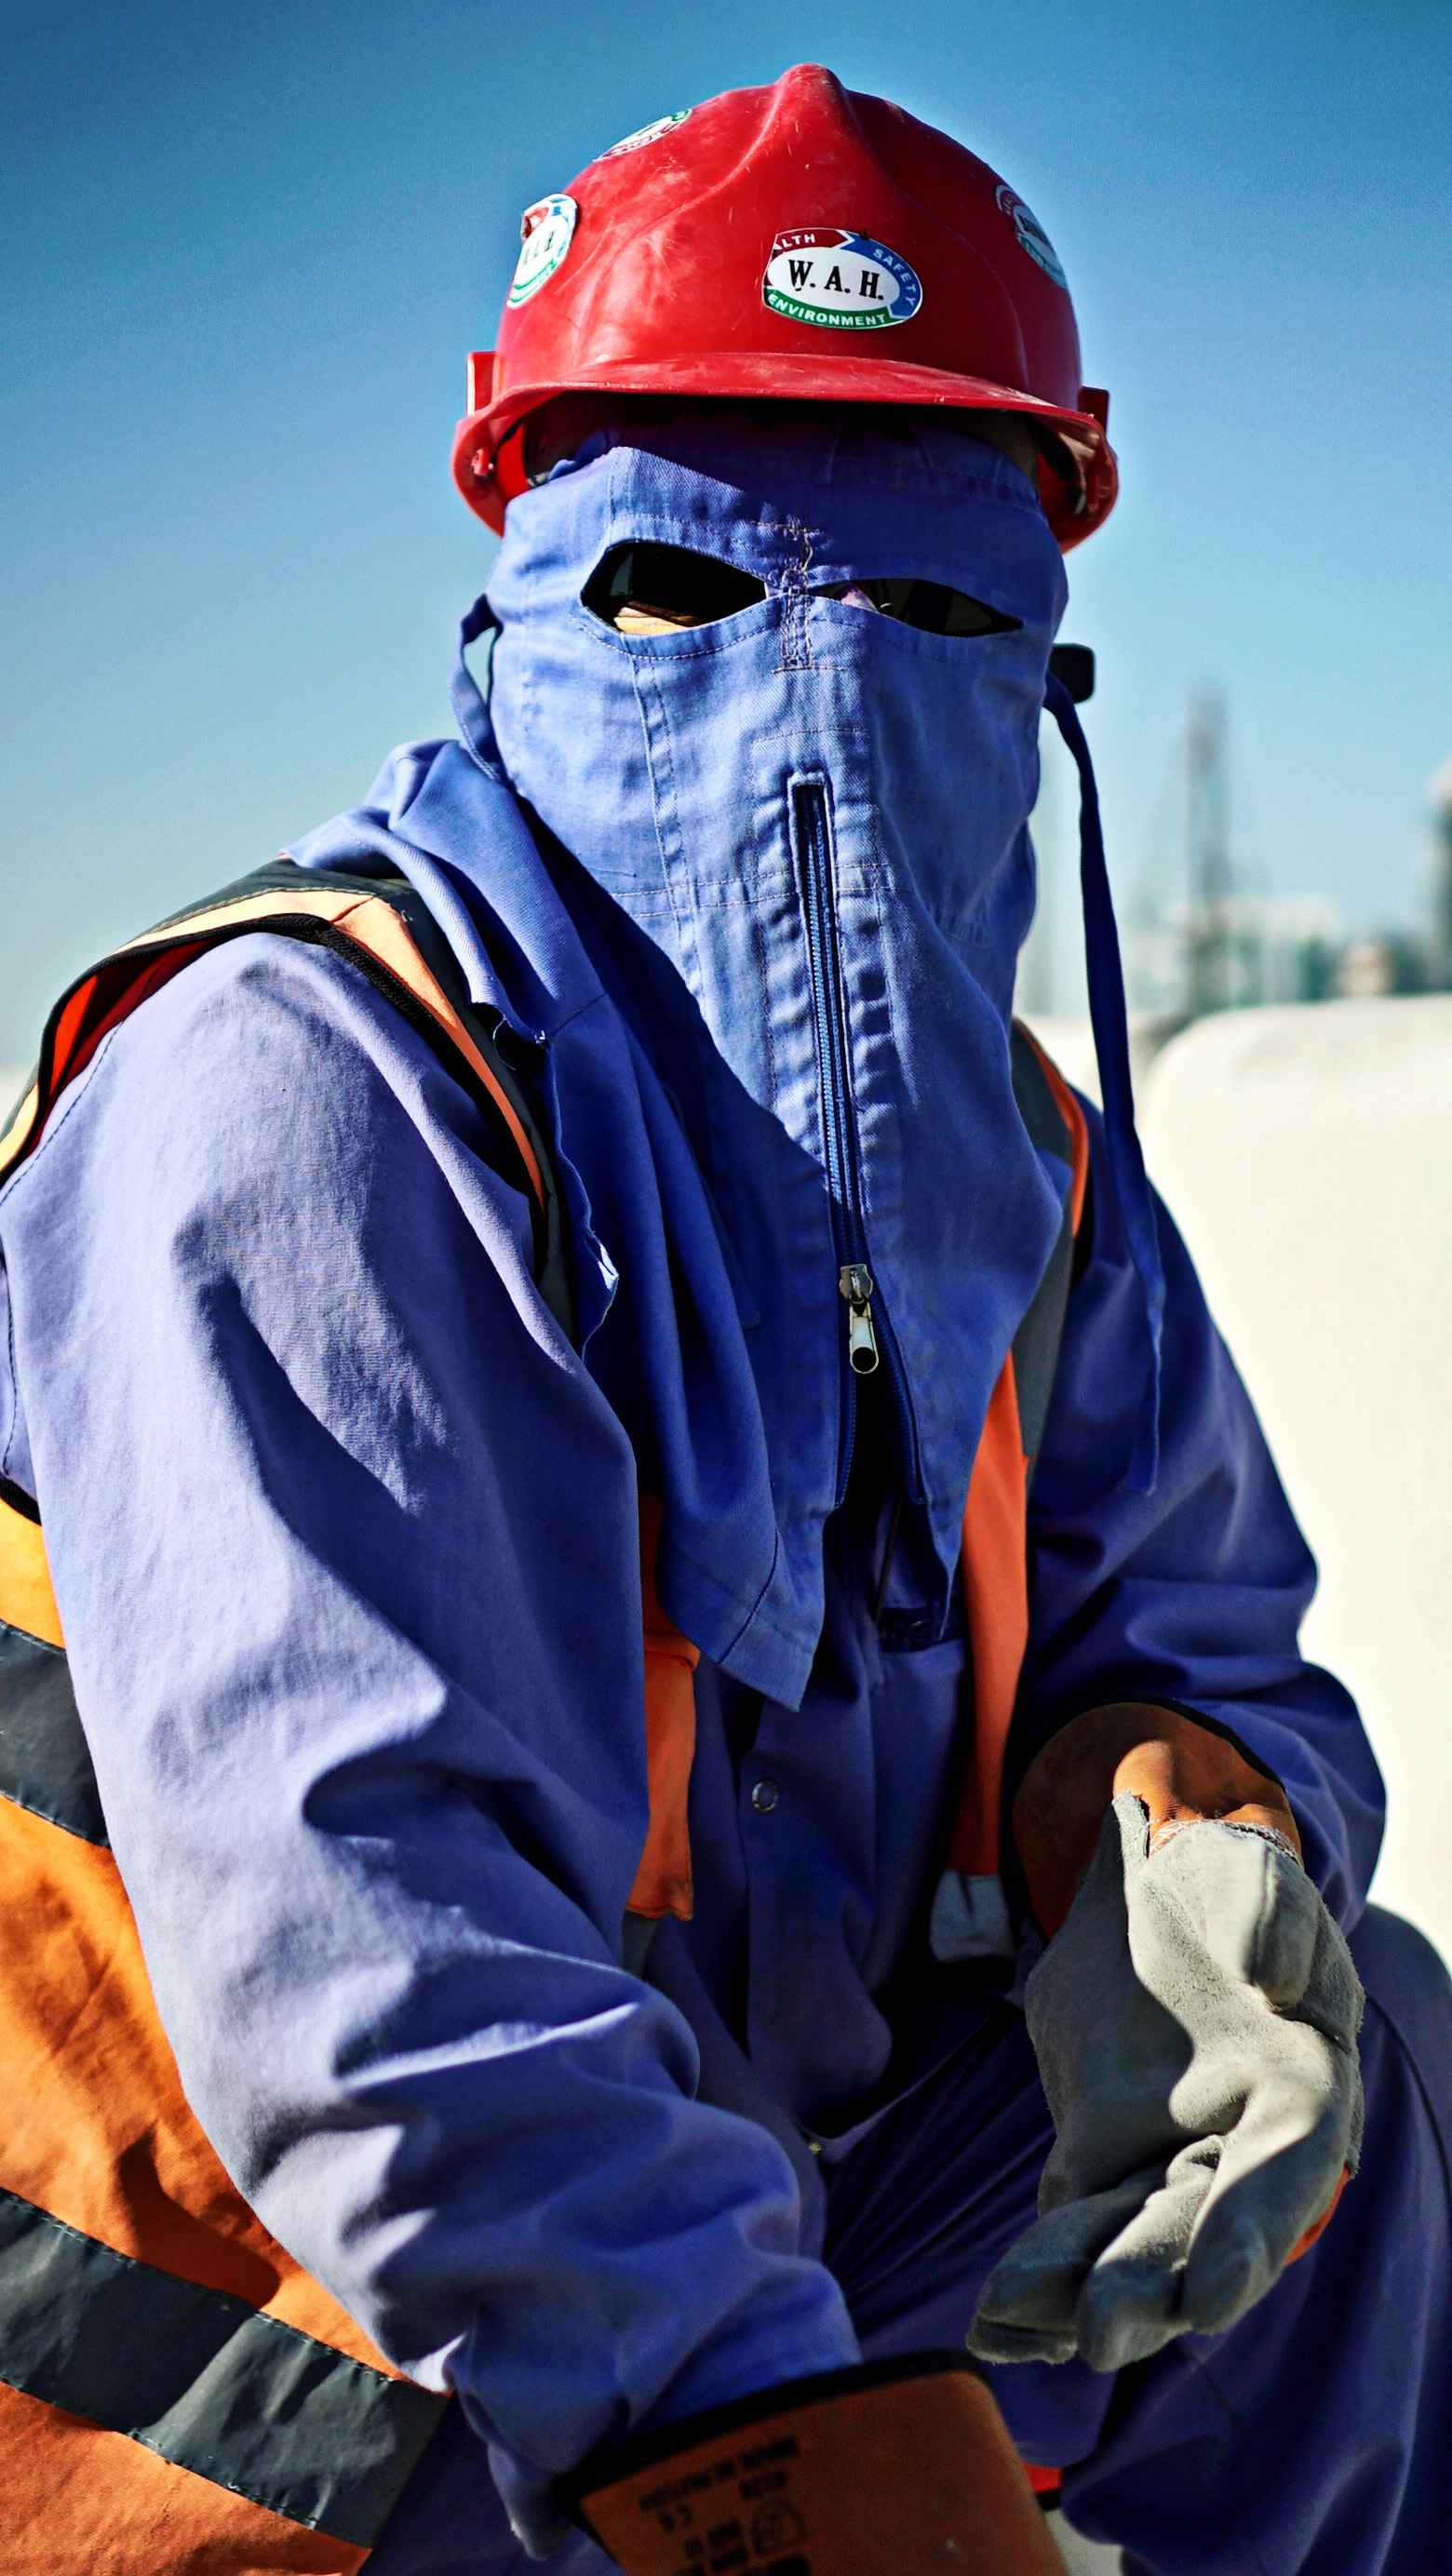
workwear, personal protective equipment, headgear, outerwear, helmet, electric blue, jacket